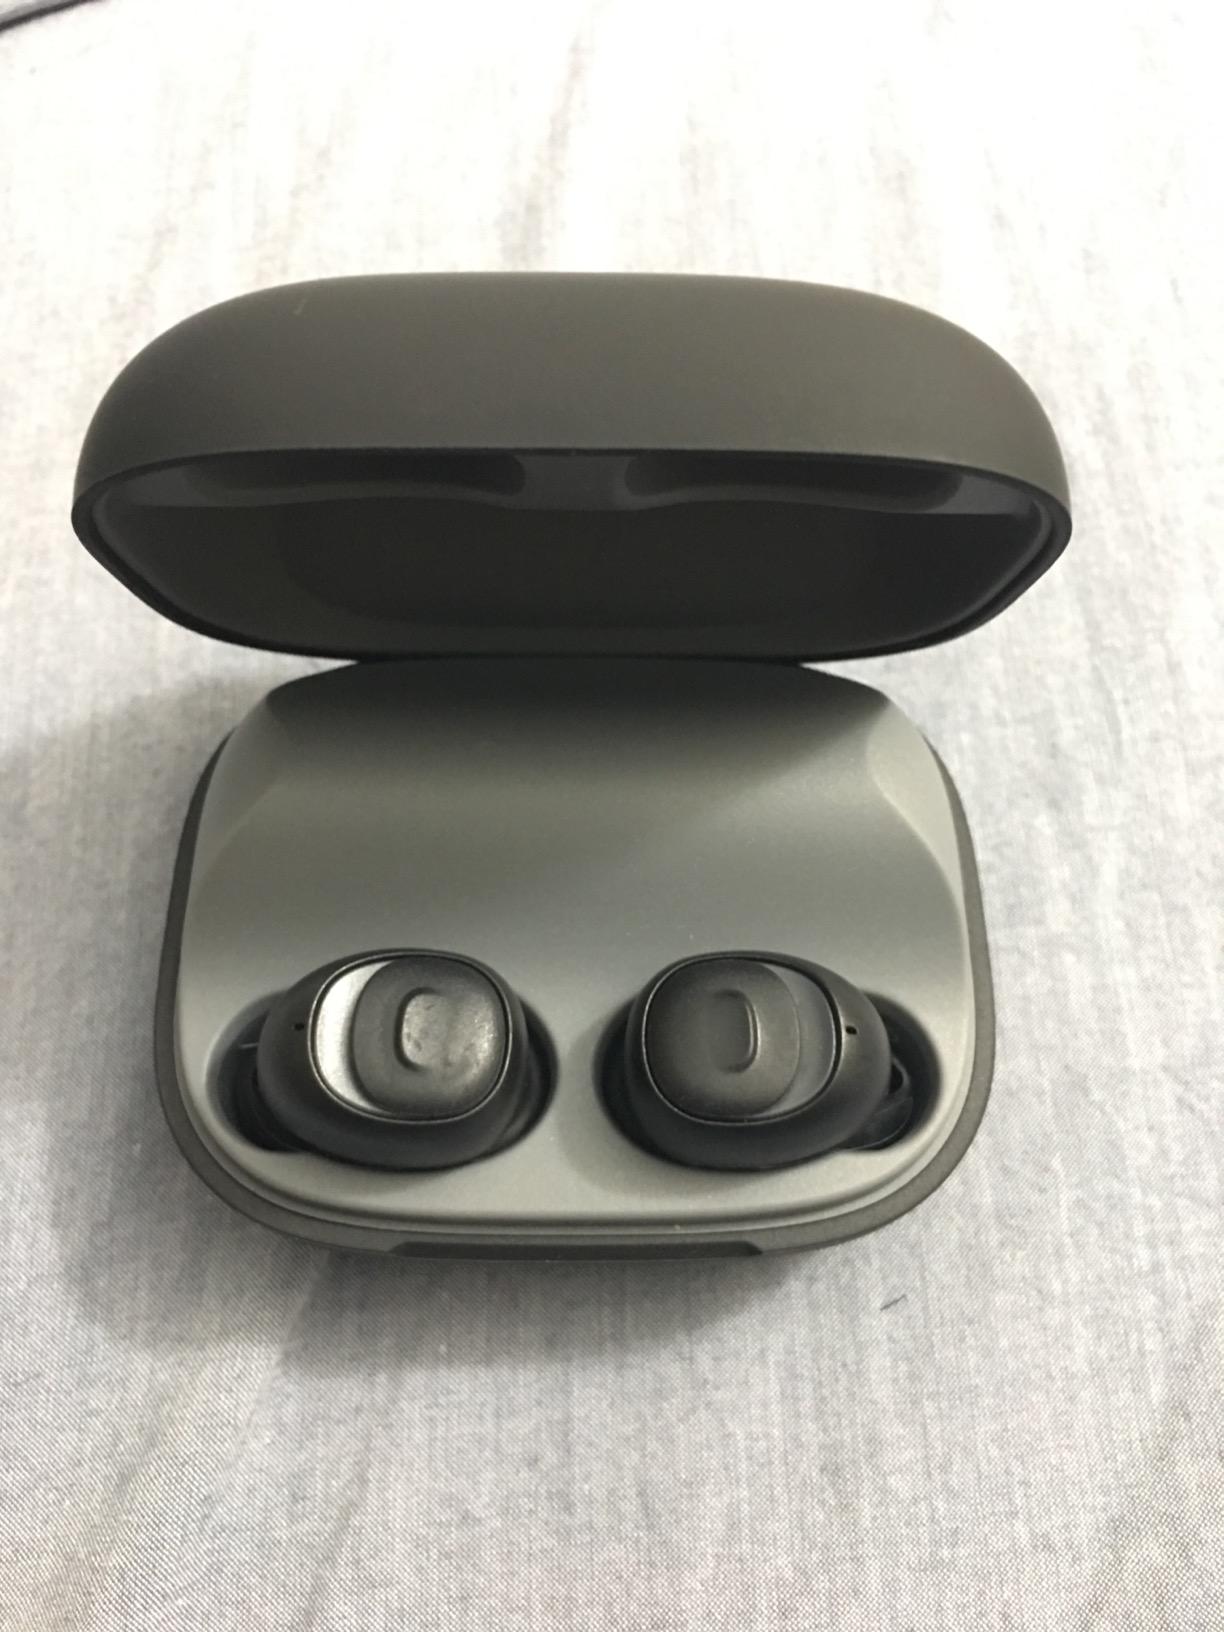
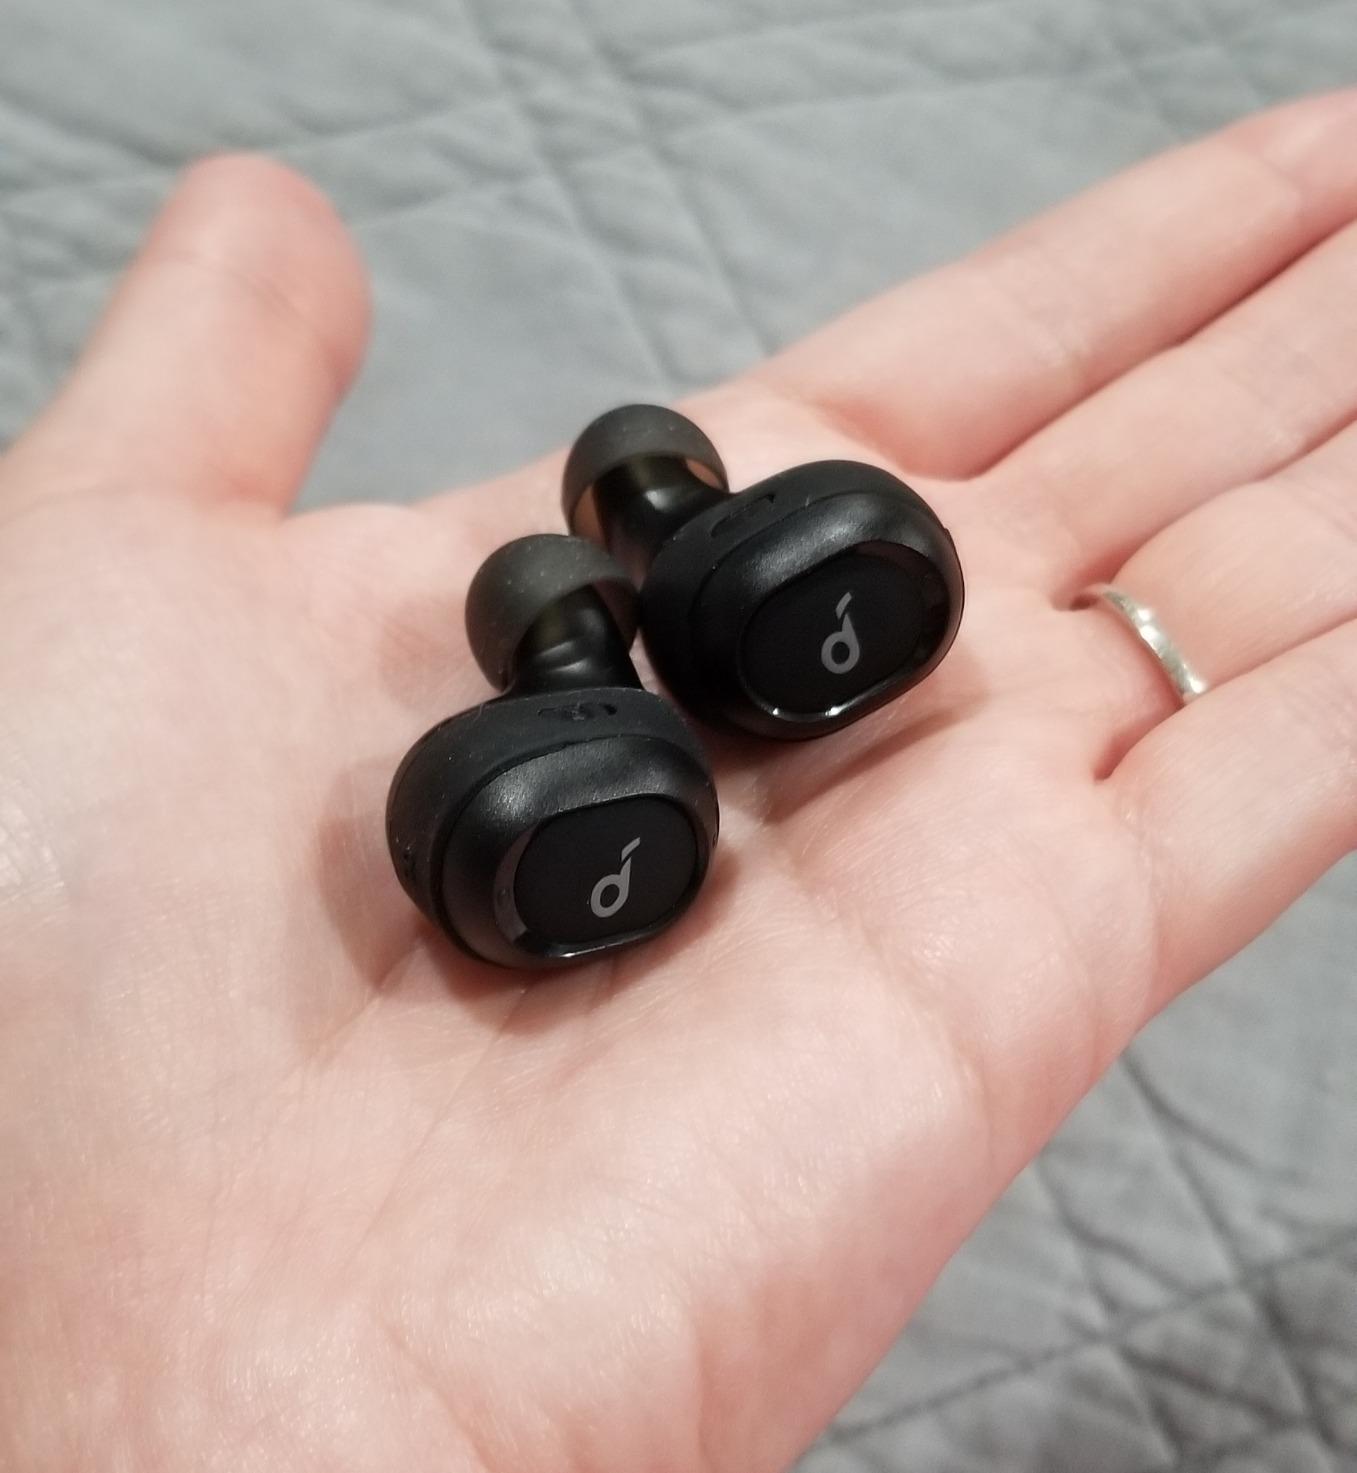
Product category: earbuds
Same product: no